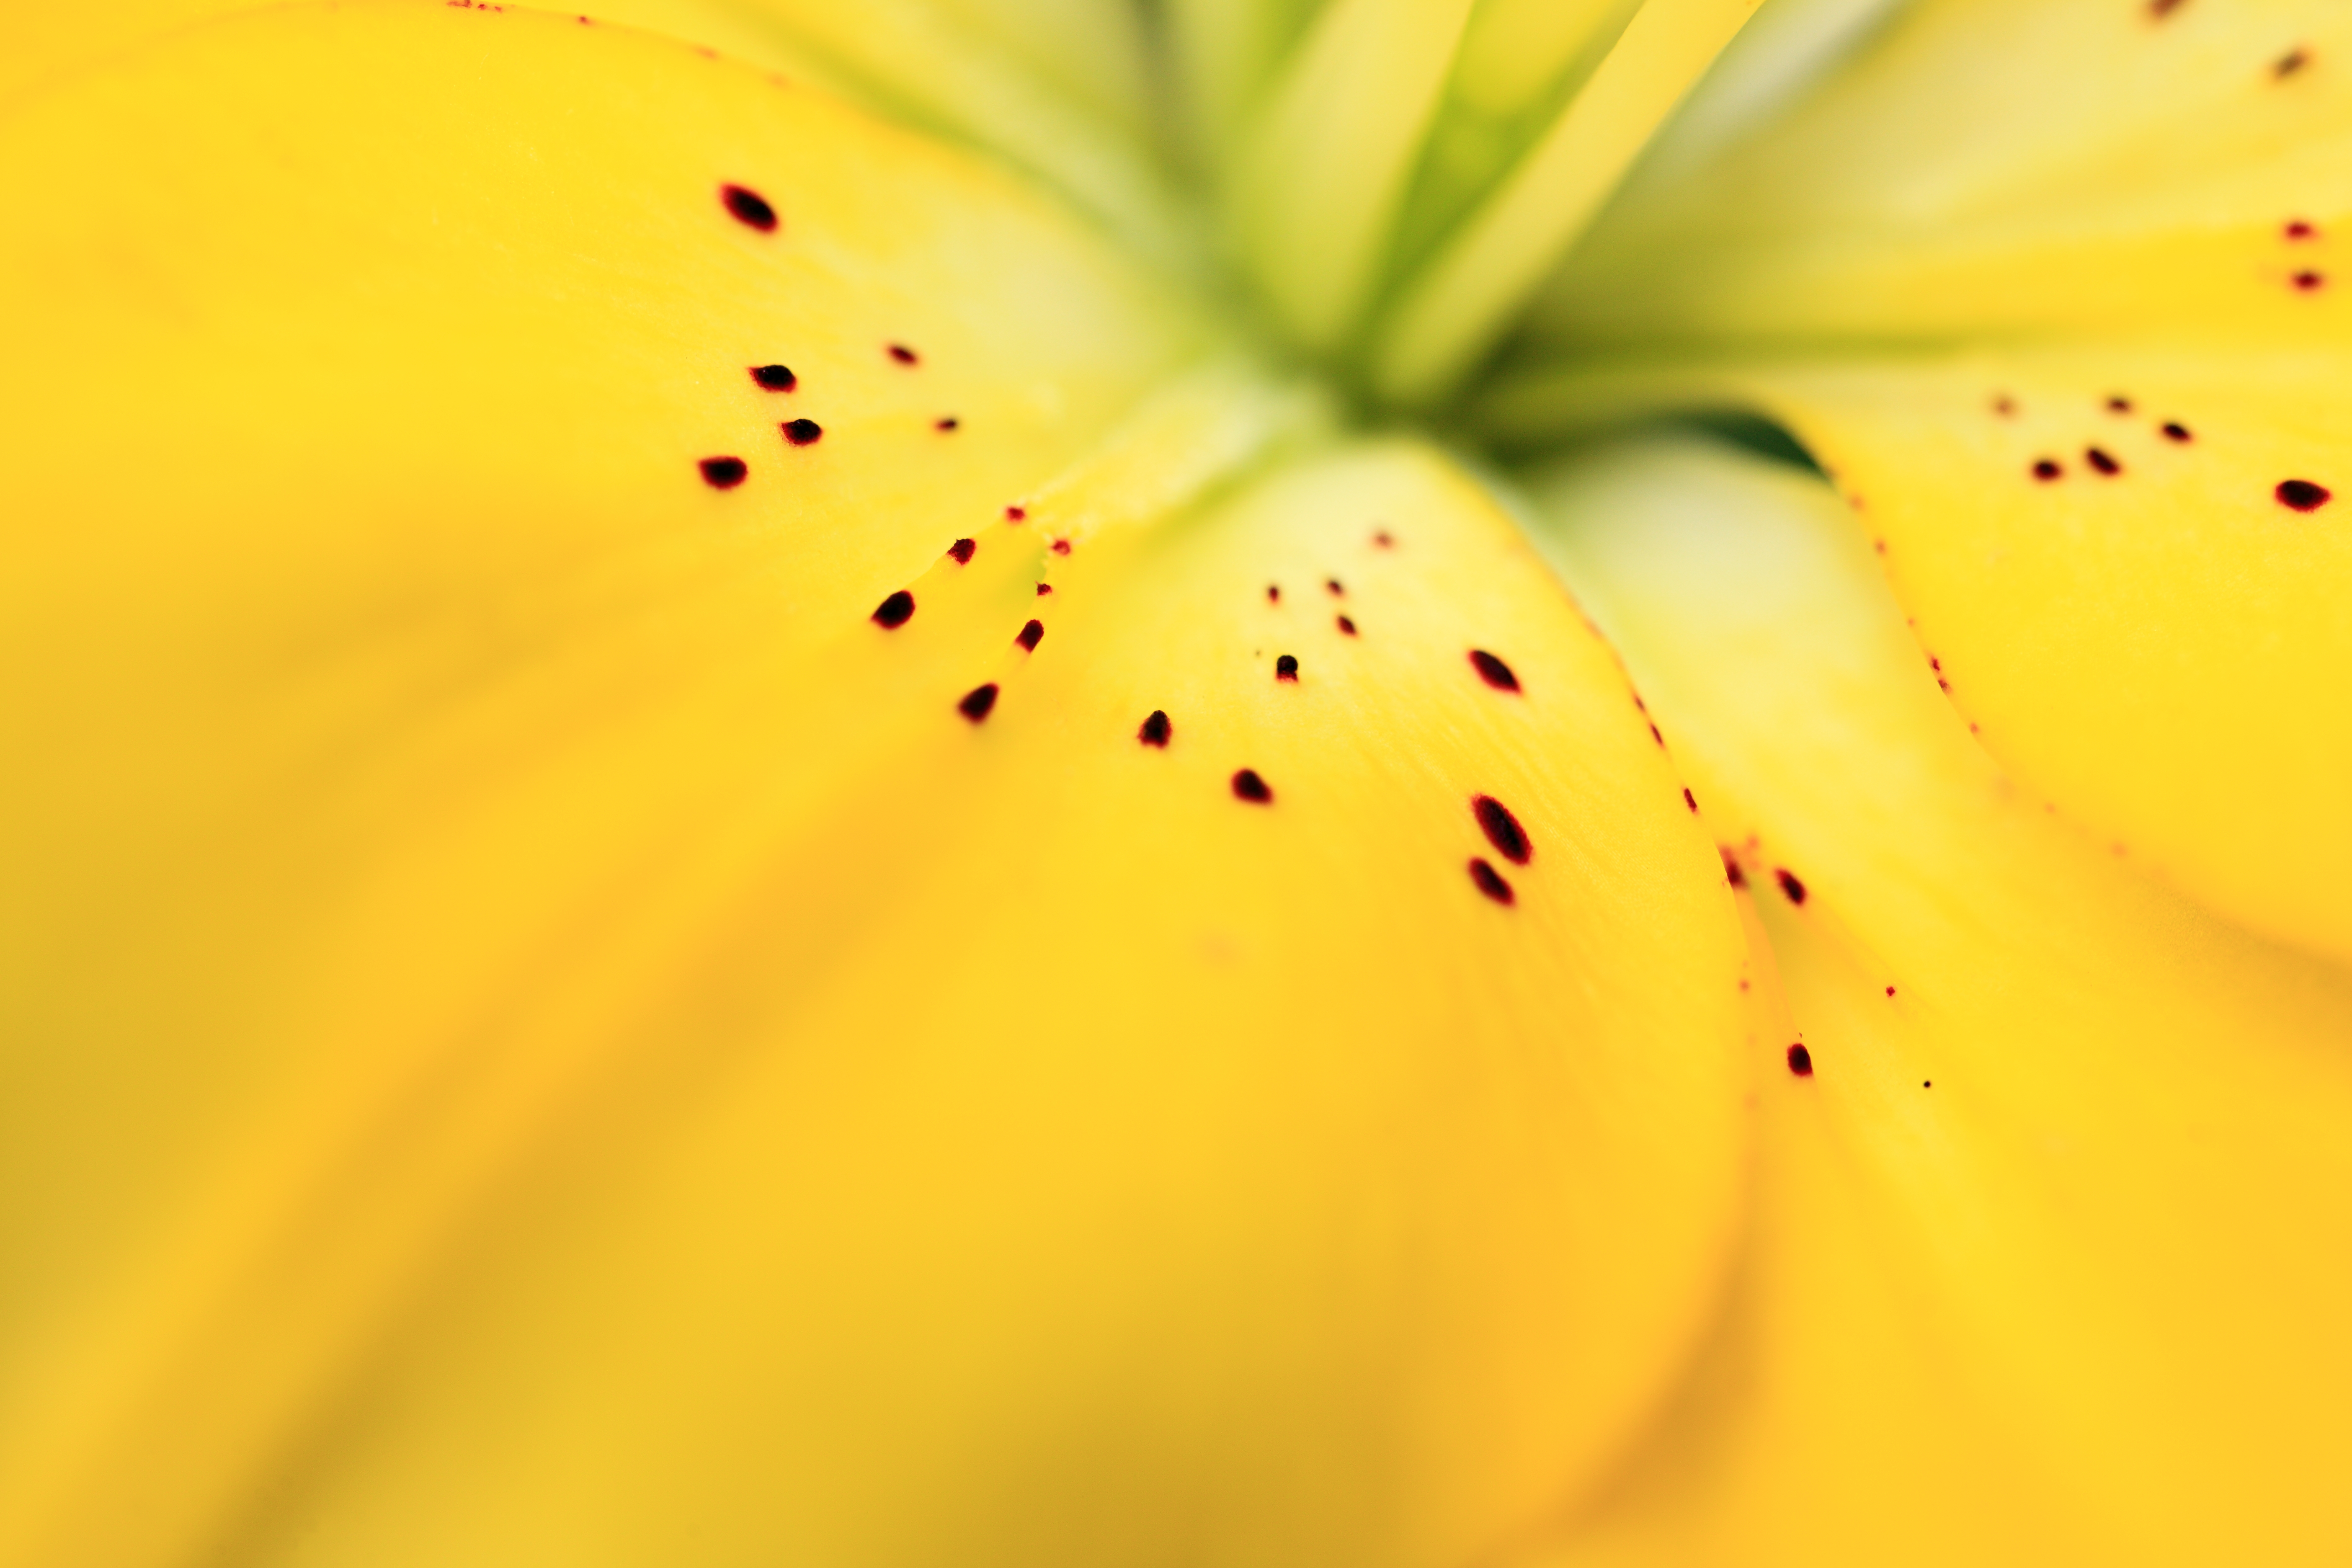
plant, photography, sunlight, leaf, flower, petal, pollen, green, high, yellow, garden, flora, wildflower, close up, 5d, hires, lily, markii, hi, res, resolution, lilium, seibu, tokorozawashi, saitamaken, macro photography, plant stem